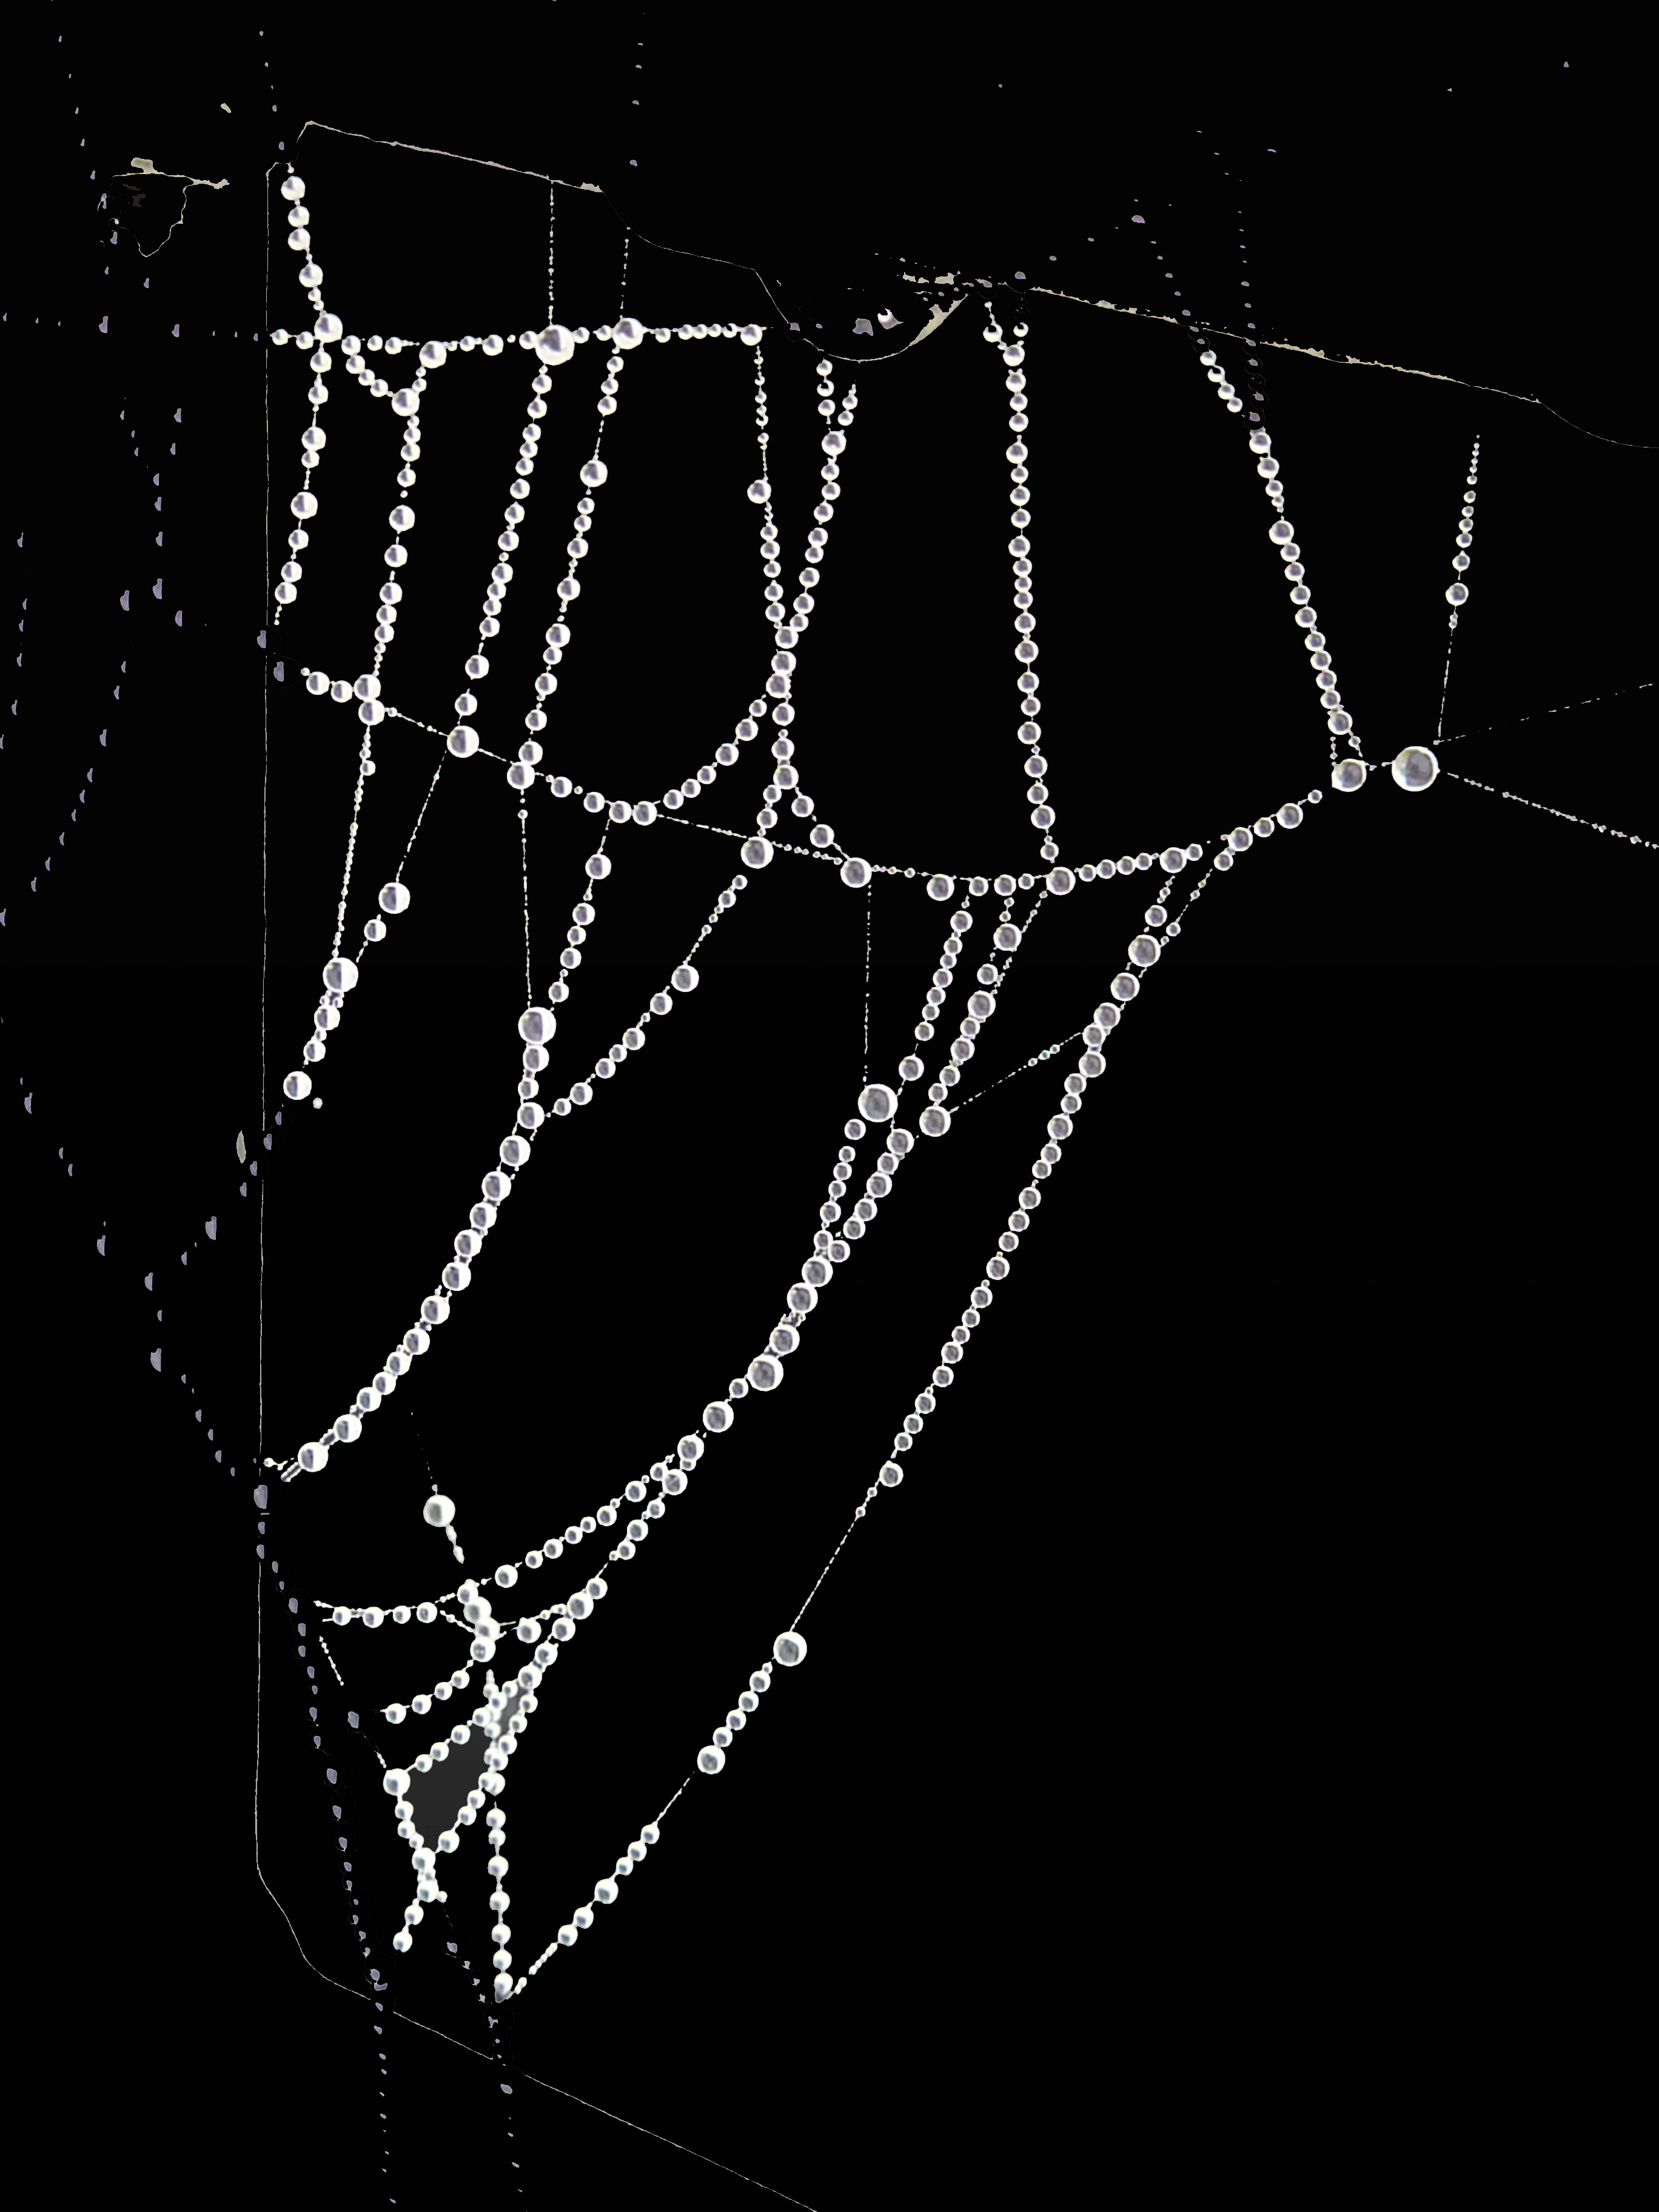
landscape, nature, dew, black and white, fog, morning, line, insect, monochrome, material, drip, circle, invertebrate, spider web, cobweb, thread, spider, dewdrop, symmetry, arachnid, network, veil, voltage, sleeve, monochrome photography, nebelschleier, turbidity